Animal attacks in Australia

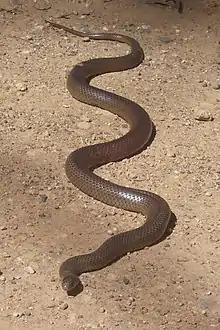
The brown snake is not the most venomous Australian snake, but it has caused the most deaths.

Wildlife attacks in Australia occur every year from several different native species, including snakes, spiders, freshwater and saltwater crocodiles, various sharks, cassowaries, kangaroos, stingrays and stonefish and a variety of smaller marine creatures such as bluebottles, blue-ringed octopus, cone shells and jellyfish.